Mark Tredinnick

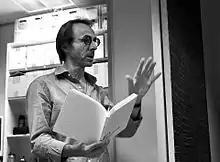
Mark Tredinnick

Although he now writes mainly poetry, Tredinnick continues to write essays, criticism, reviews, and other prose, at his home outside Bowral. He wrote a lot of prose and published several prose books and hundreds of essays before his first poems were published in the early 2005. As well as poetry workshops, Tredinnick teaches literary journalism, creative writing, and creative nonfiction at the University of Sydney, and he has three times been a judge of the NSW Premier's Prize in the nonfiction category, Douglas Stewart Prize. Tredinnick's work, The Blue Plateau, an extended lyric essay on the life of one place on earth, won the Queensland Premier's Literary Award in 2010 and was shortlisted for the Prime Minister's Literary Award the same year.